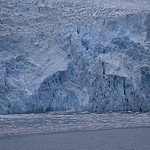
Label: glacier